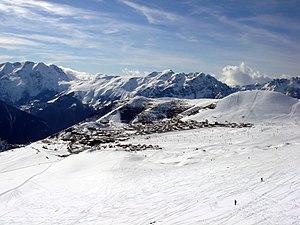
Huez est une commune française située dans le département de l'Isère en région Auvergne-Rhône-Alpes.
La mine de l'Herpie est un ensemble minier d'anthracite situé au-dessus de la station de ski de l'Alpe d'Huez et fermée en 1951 à la suite d'une avalanche meurtrière ayant entrainé la mort de douze ouvriers.